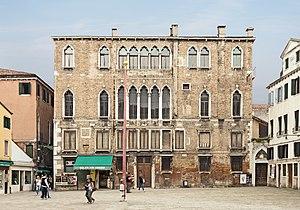
Les Zaguri est une famille patricienne de Venise, originaire d'Albanie.
Cet article recense les principaux palais de Venise.
Le Campo San Maurizio est une place de Venise située dans le sestiere de San Marco, non loin du Campo Santo Stefano, par la rue qui relie ce dernier à la Place Saint-Marc. Le campo a une certaine importance, à la fois par sa taille que par l'intérêt des bâtiments qui le bordent.